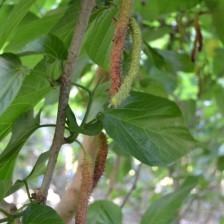
Variety: TaiwanMeacho